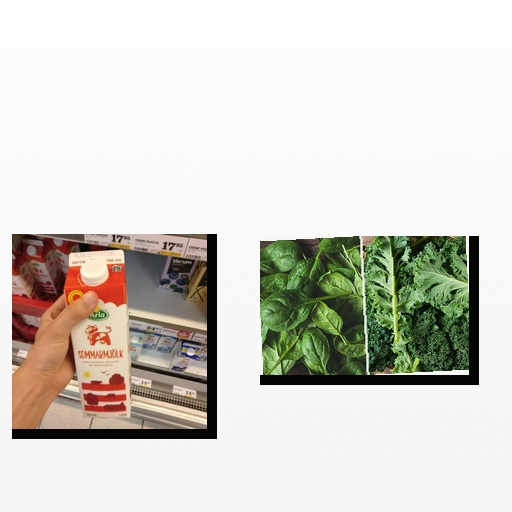
Food items: milk, spinach